Cologne Tumbler

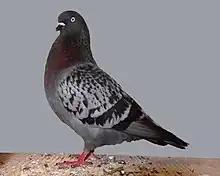
Blue checquer

The Cologne Tumbler is a breed of fancy pigeon. Cologne Tumblers, along with other varieties of domesticated pigeons, are all descendants from the rock pigeon ("Columba livia"). The Cologne Tumbler pigeon originates in the Netherlands and is found in clean legged and muffled varieties.